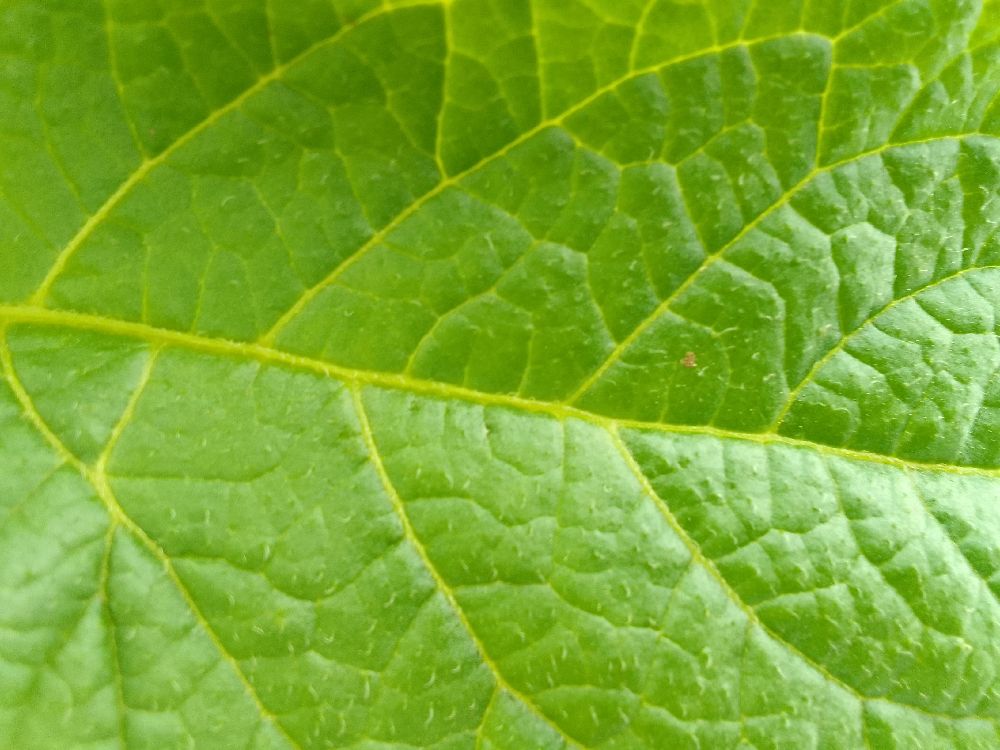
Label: Healthy